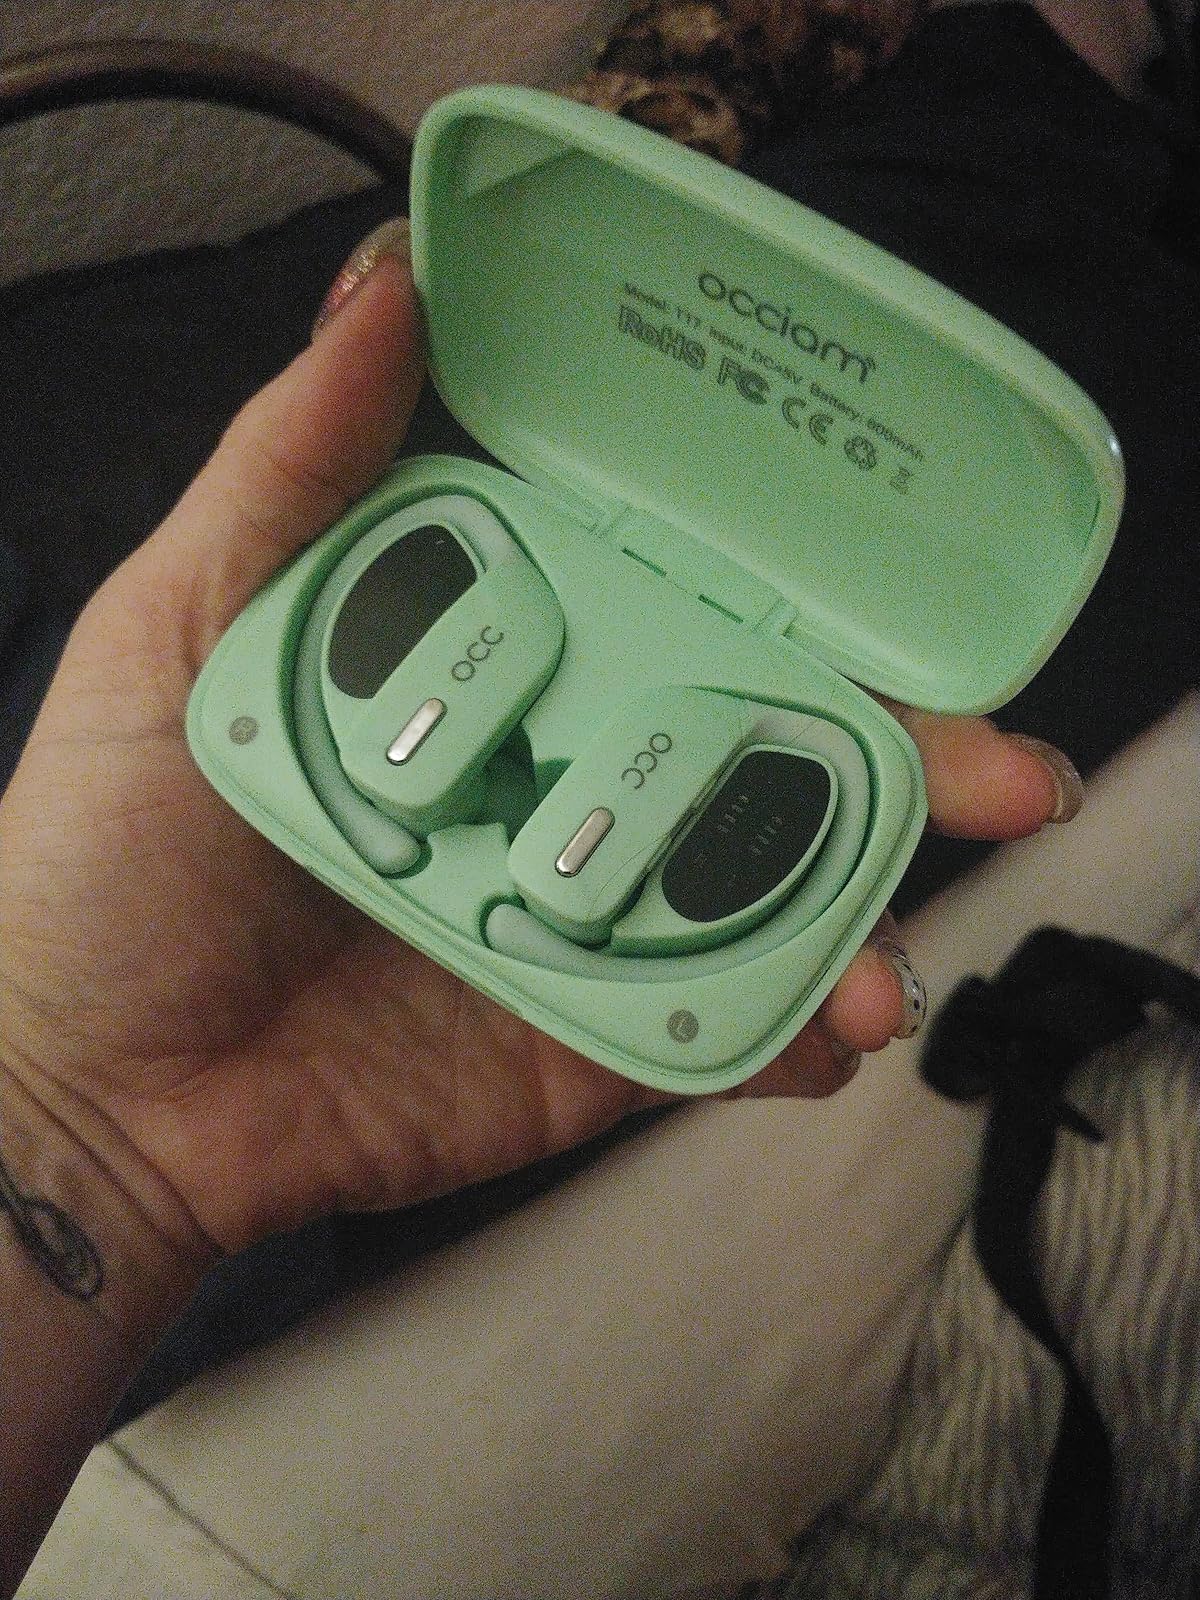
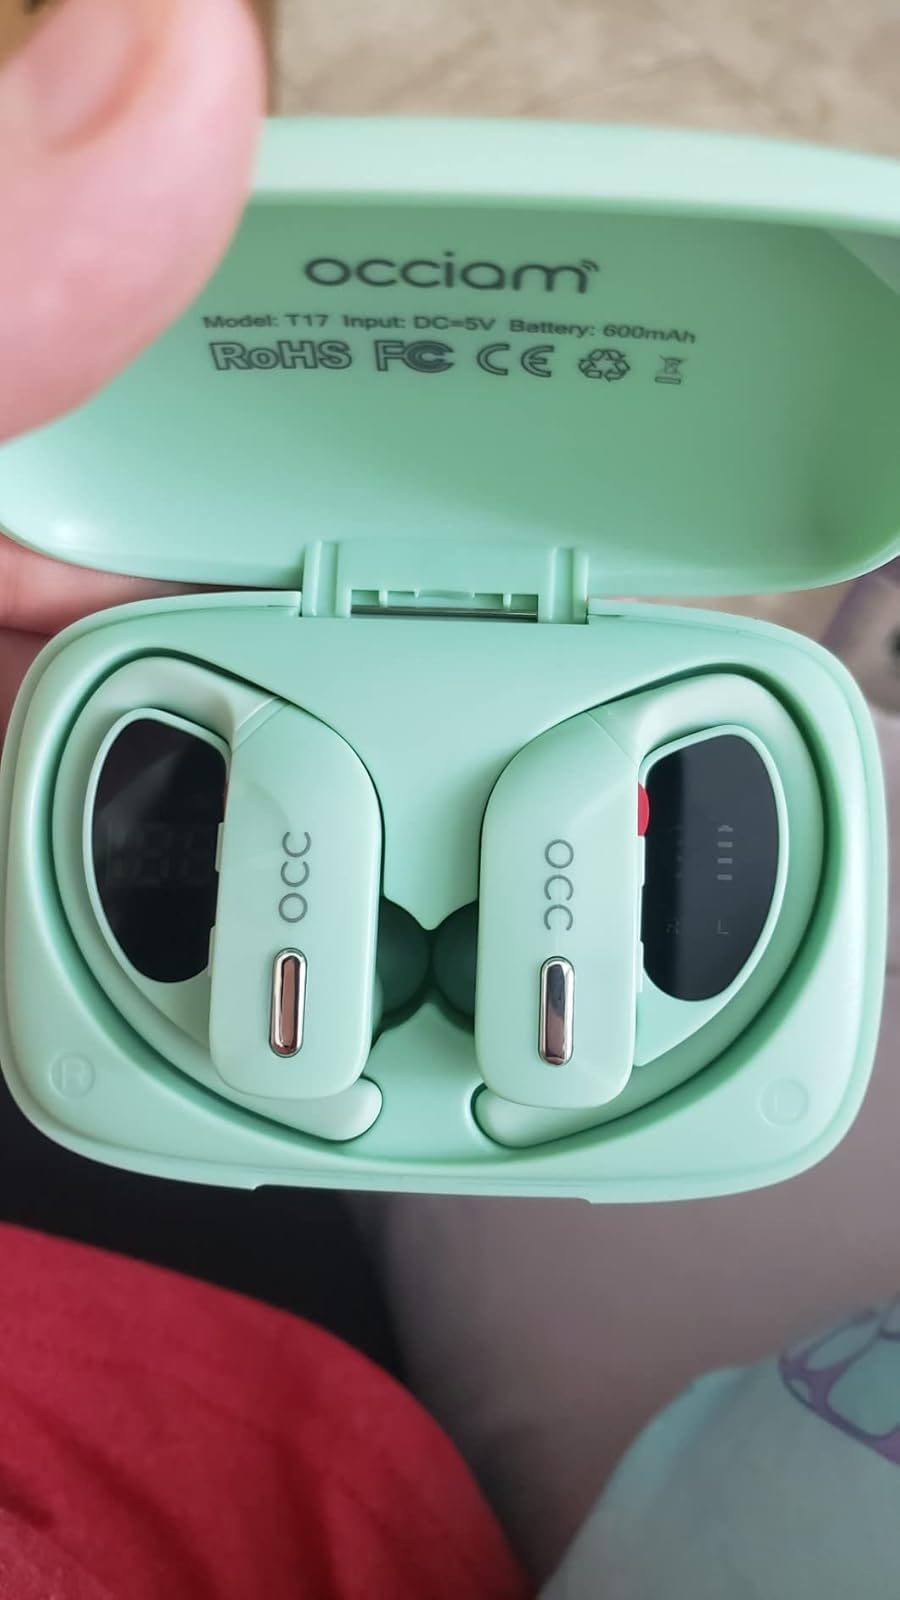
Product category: earbuds
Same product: yes